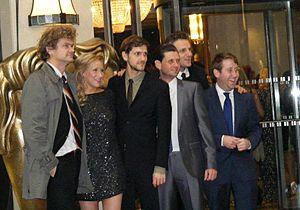
James Howick, né le 14 mai 1979, est un acteur et écrivain britannique, connu pour ses rôles dans des séries télévisées comme Loaded ou Sex Education.